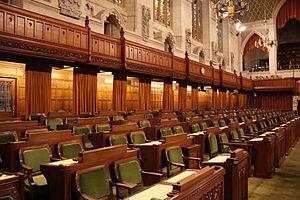
La Chambre des communes du Canada est la chambre basse du Parlement. Elle est composée de 338 députés élus au scrutin uninominal à un tour représentant chacun une circonscription électorale.